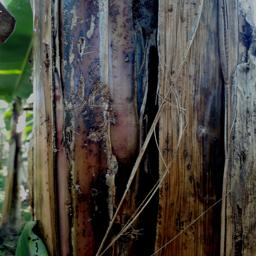
Label: PSEUDOSTEM WEEVIL